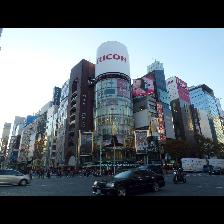
Label: Human